Twinings

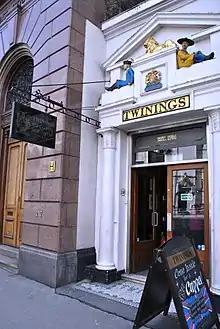
Twinings' shop on the Strand in central London was established as a tea room in 1706

Twinings is a British marketeer of tea and other beverages, including coffee, hot chocolate, and malt drinks, based in Andover, Hampshire. The brand is owned by Associated British Foods. It holds the world's oldest continually used company logo and is London's longest-standing ratepayer, having occupied the same premises on the Strand since 1706. Twinings tea varieties include black tea, green tea and herbal teas, along with fruit-based cold infusions.